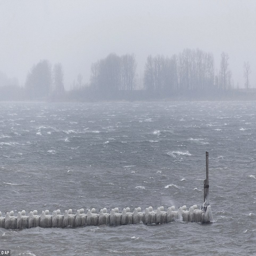
water has frozen in parts on saturday